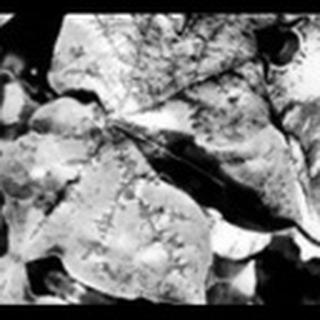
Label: cotton_bacterial_blight